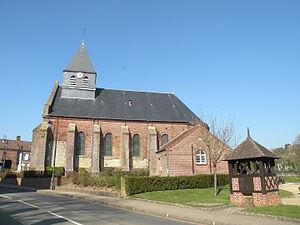
église Saint-Christophe de La Houssoye
La Houssoye est une commune française située dans le département de l'Oise, en région Hauts-de-France.